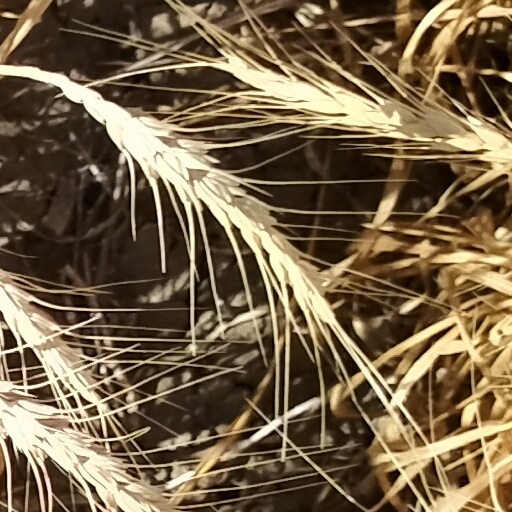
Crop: wheat